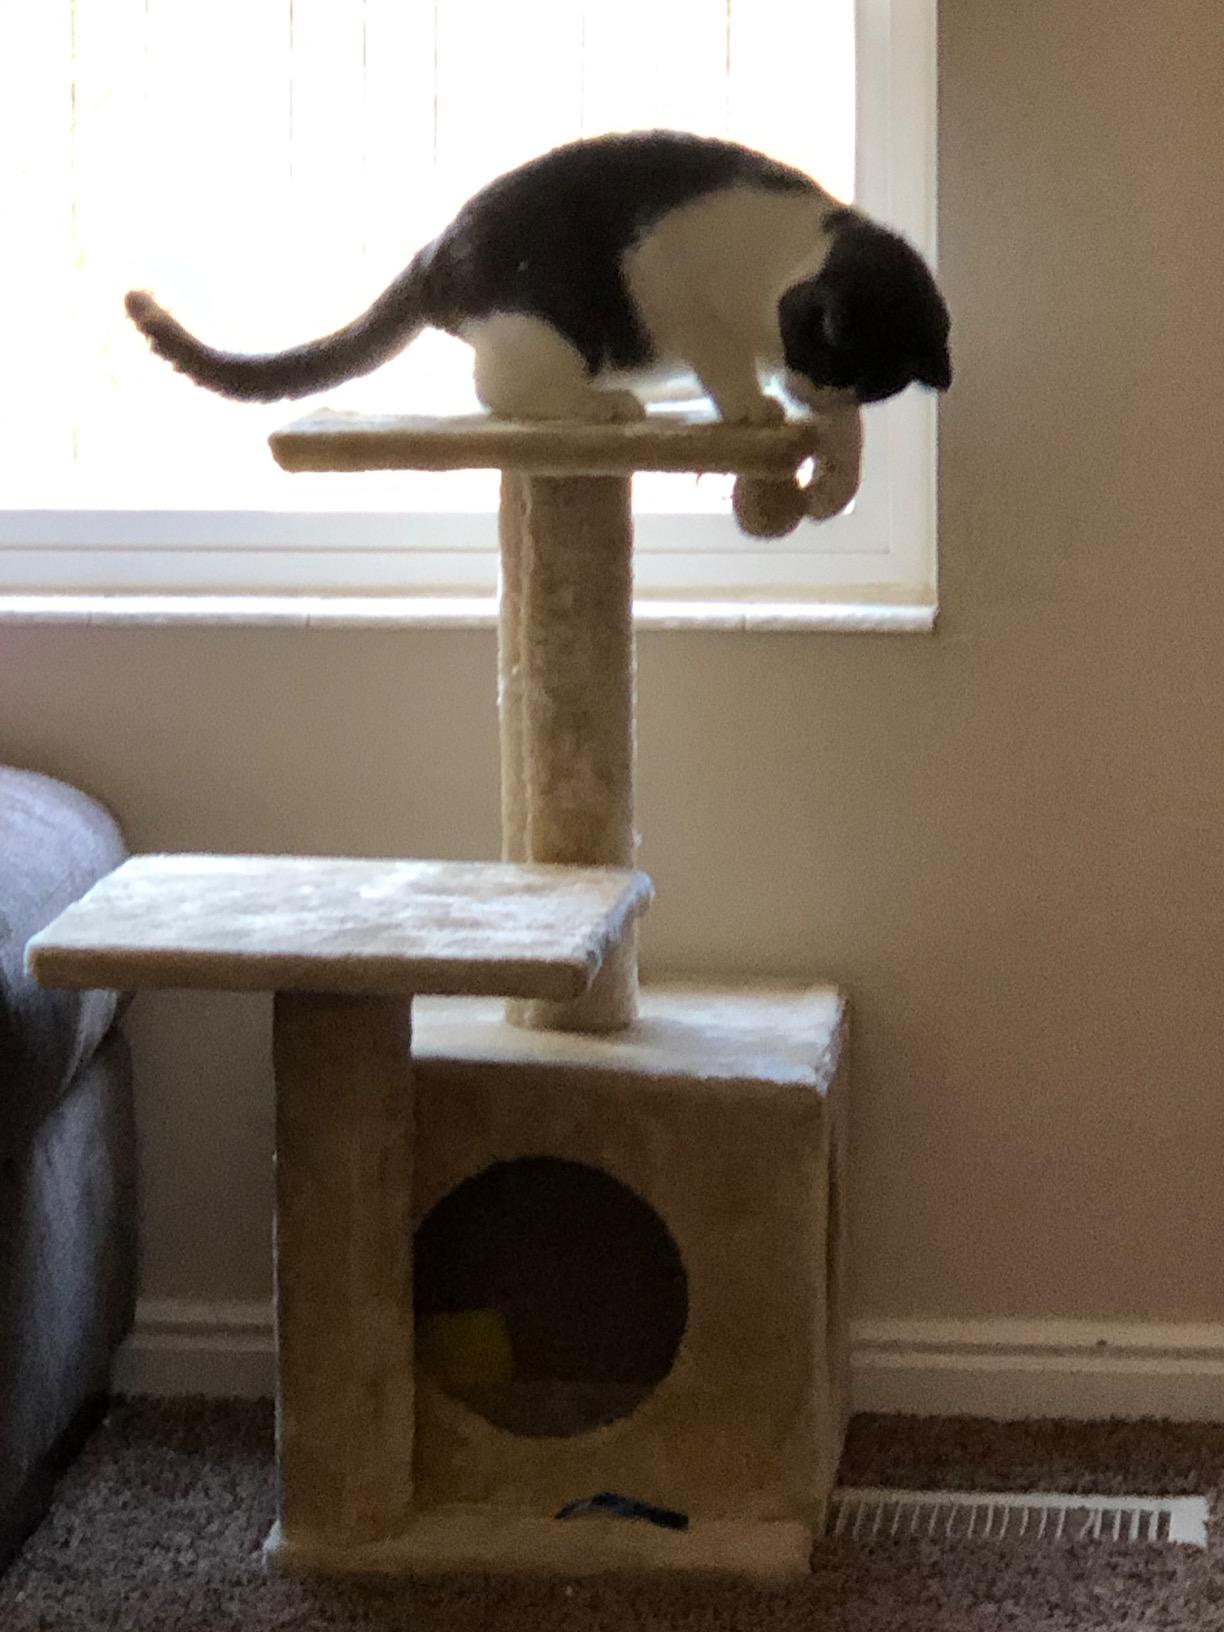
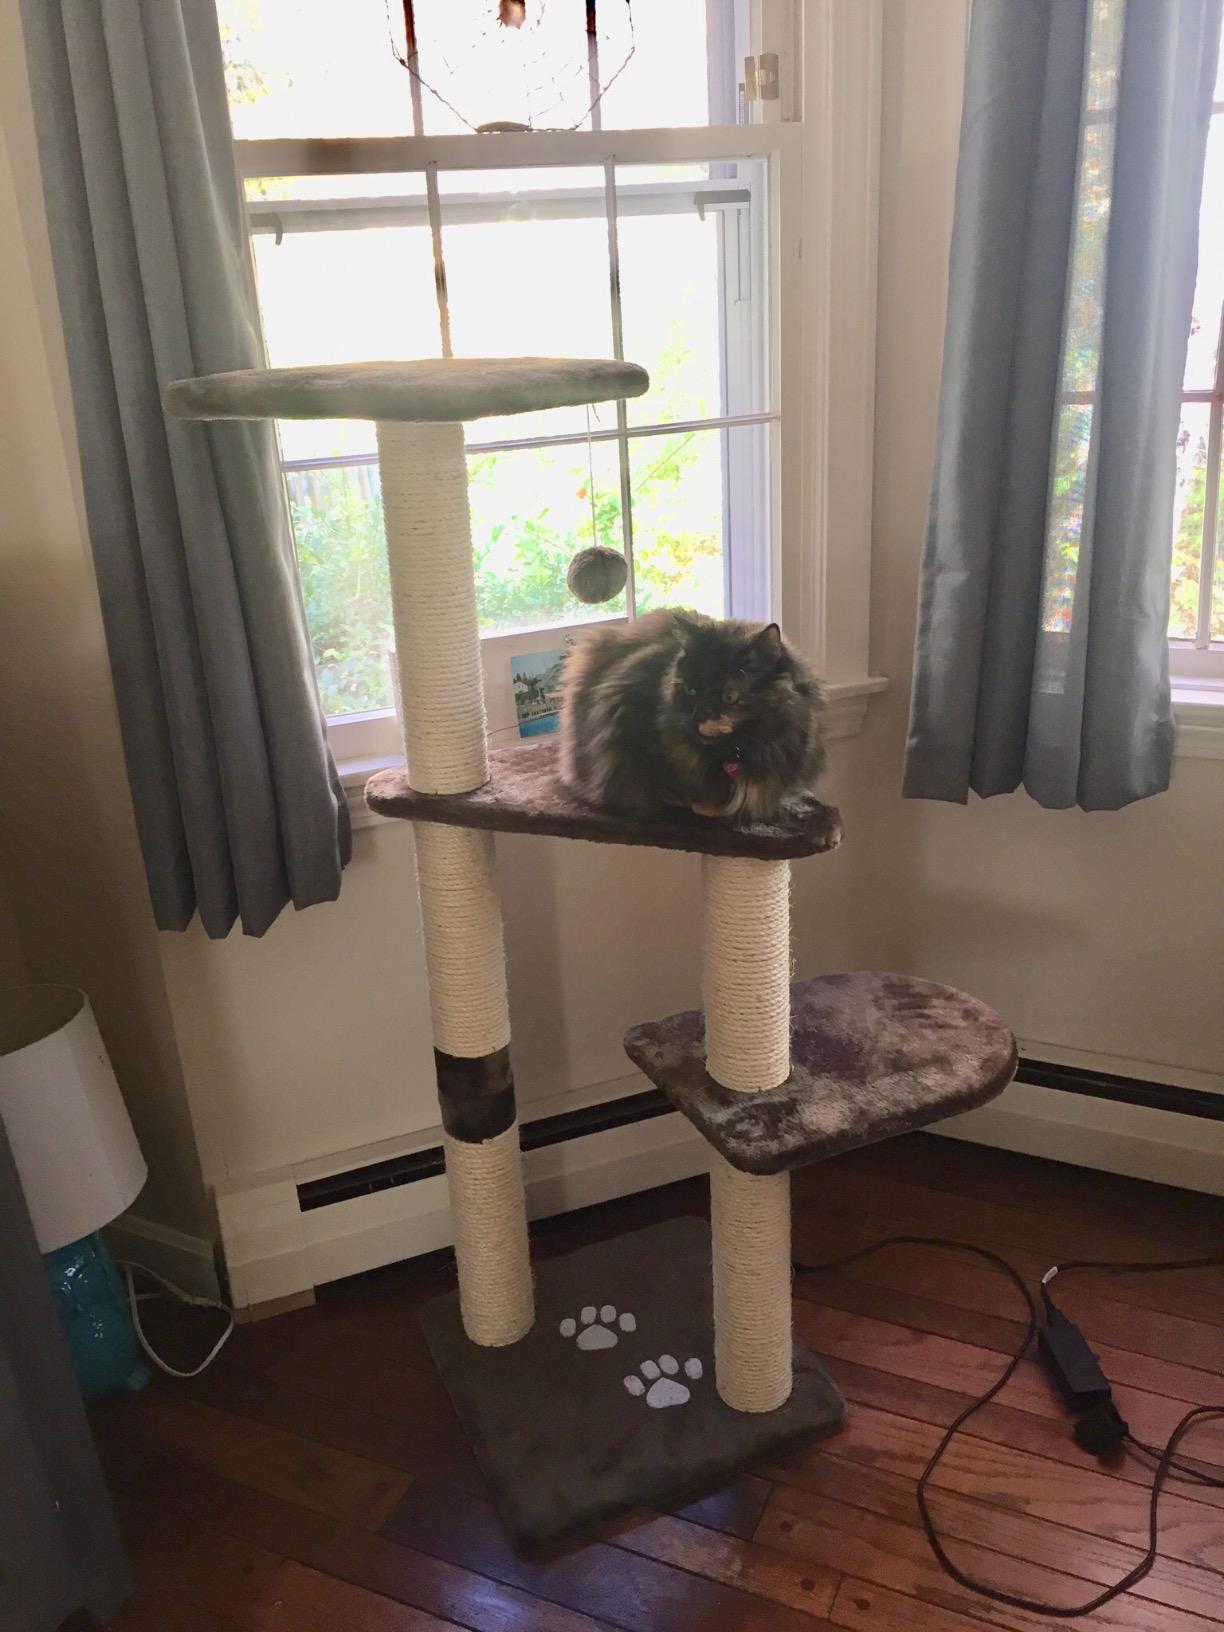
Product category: items_cat tree
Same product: no